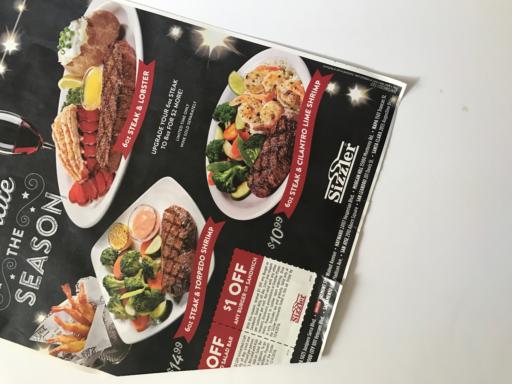
Waste category: paper